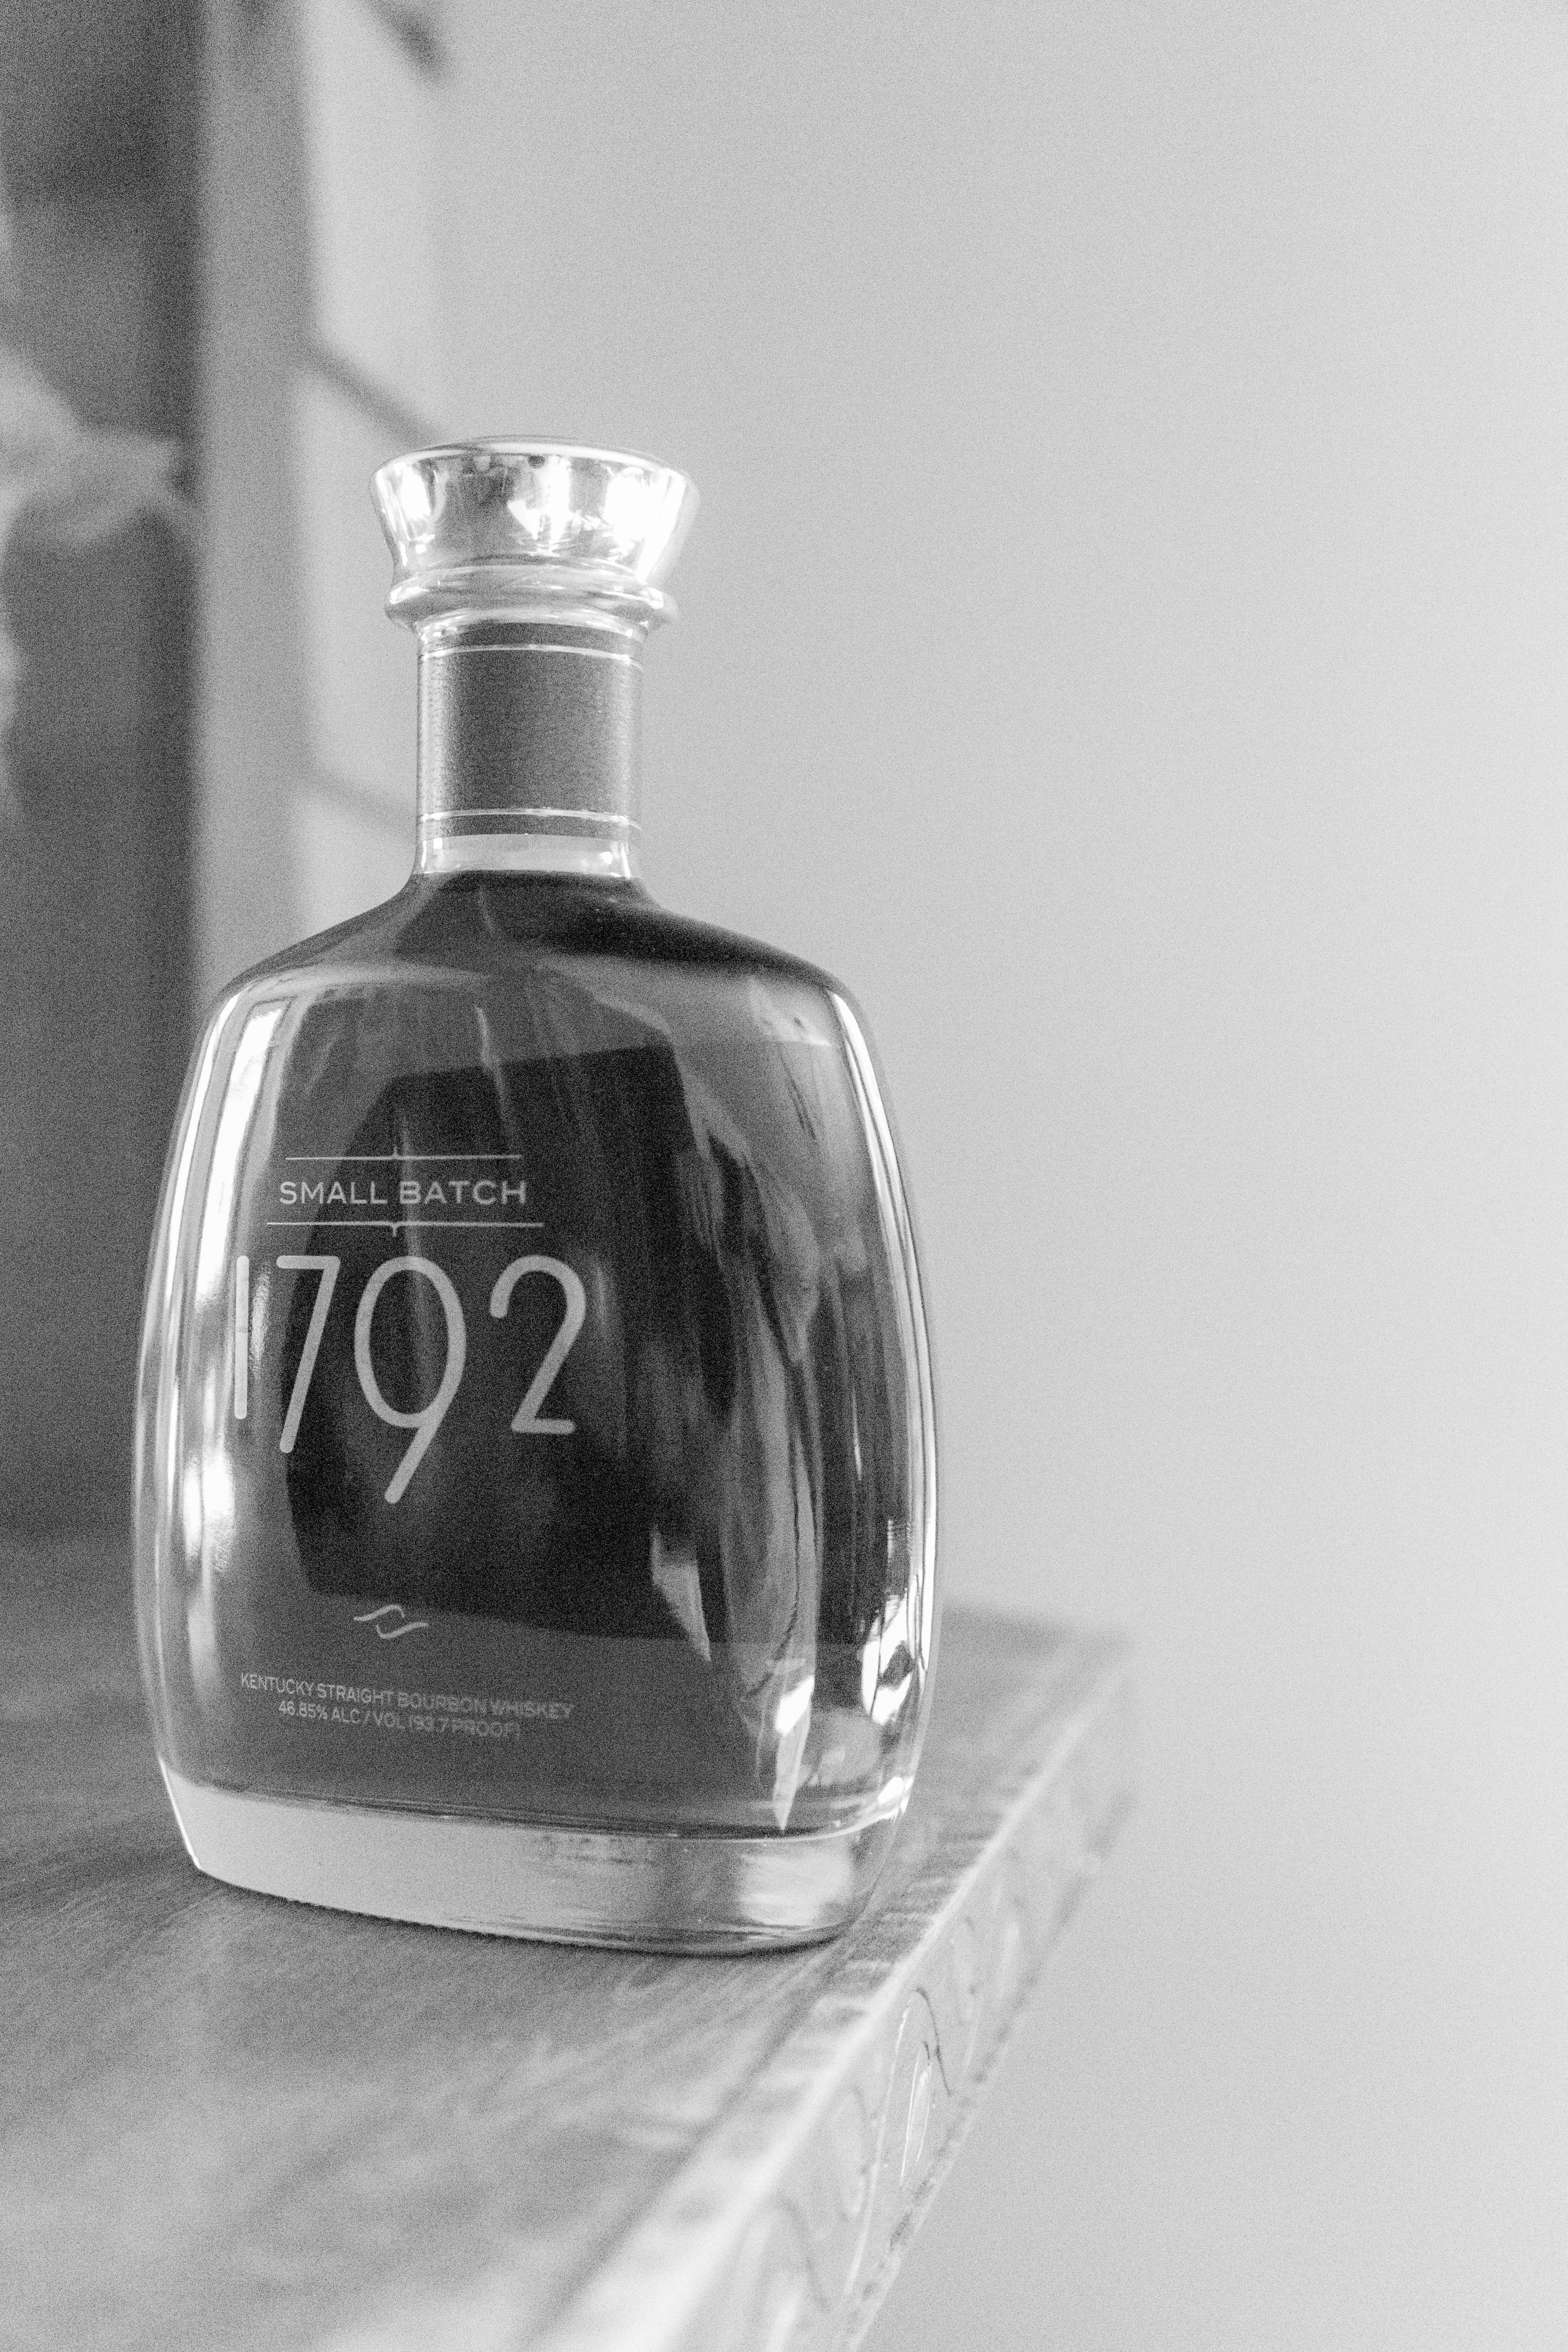
black and white, white, glass, drink, bottle, glass bottle, whisky, liqueur, perfume, monochrome photography, distilled beverage, drinkware